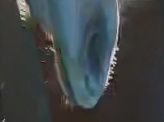
Face region: mouth_nostrils (mouth_chin_nostrils_and_profile)
Pain indicator: not_present